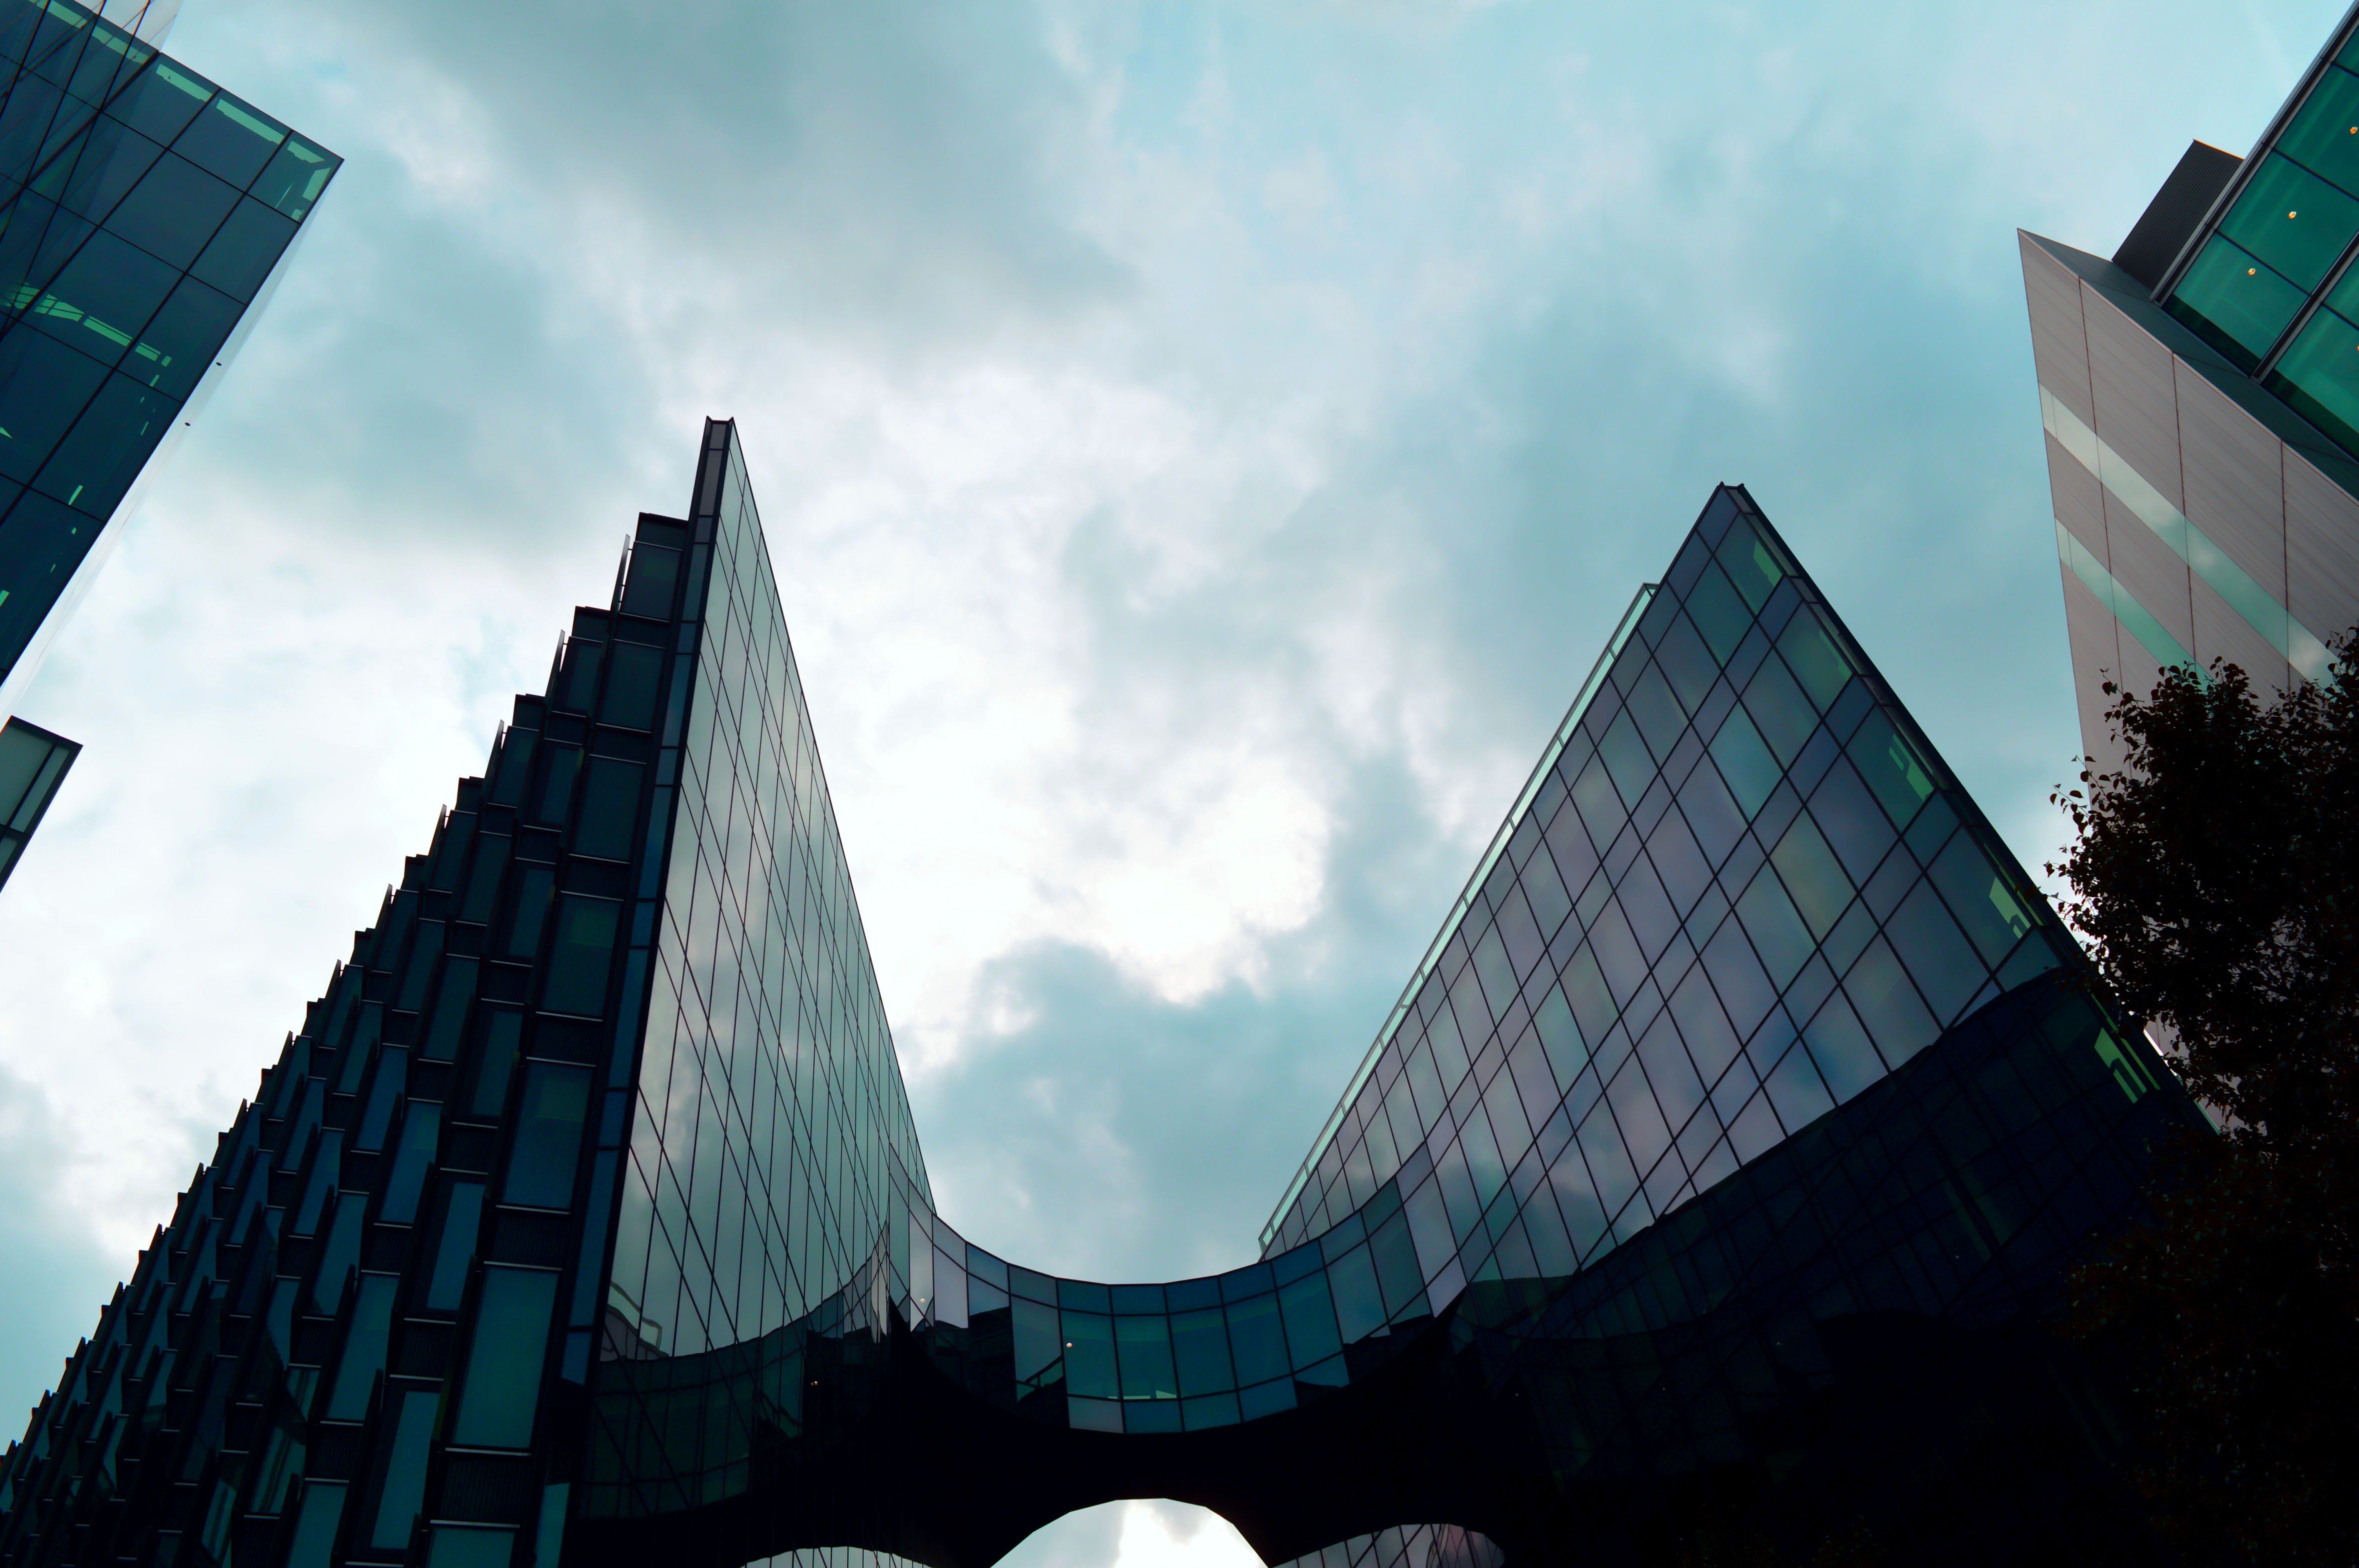
architecture, sky, skyscraper, daytime, blue, landmark, metropolitan area, building, urban area, tower block, metropolis, cloud, city, tower, reflection, symmetry, corporate headquarters, commercial building, headquarters, world, facade, glass